The Parlotones

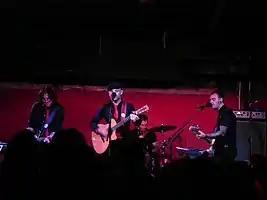
The Parlotones performing in 2011

The Parlotones are a South African indie rock band hailing from Johannesburg, formed in 1998. The ensemble features Kahn Morbee on vocals and rhythm guitar, Paul Hodgson as lead guitarist, Glen Hodgson handling bass guitar, keyboards, and backing vocals, and Neil Pauw on drums and percussion. Originally rooted in Britpop, The Parlotones' music has evolved to encompass a diverse range of genres, with lyrics centered on relatable themes such as love and everyday life, complemented by engaging and memorable melodies.